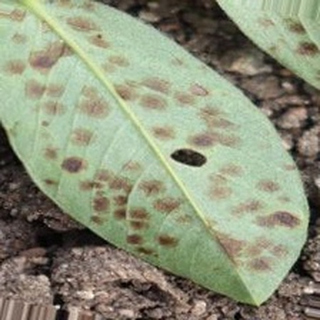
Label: groundnut_rust